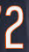
Number: 2